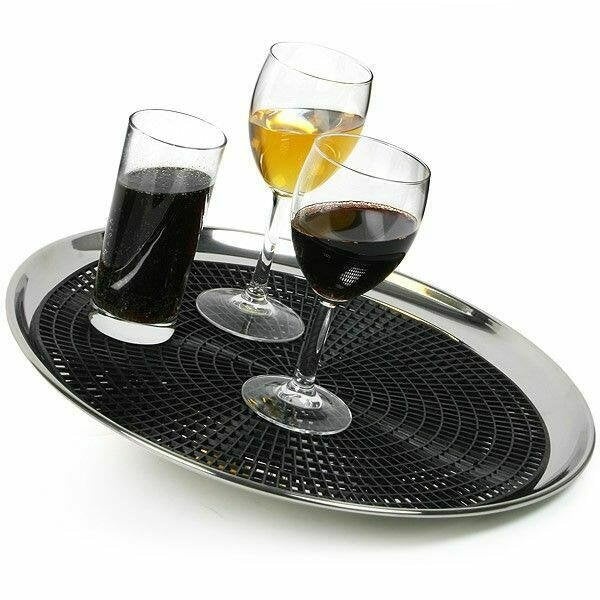
Anti-slip Måtte Til 41cm Bakke
Få et sikkert og stilfuldt køkken med Gozomos Anti-slip Måtte Til 41cm Bakke. Denne måtte er perfekt til at holde dine bakker og fade på plads, så du undgår uheld og spild. Med dens anti-slip overflade kan du være sikker på, at dine ting forbliver stabile og sikre. Vores måtte er lavet af høj kvalitet og er designet til at holde i lang tid. Og det bedste af det hele er, at den er på udsalg nu! Så skynd dig at få fat i denne fantastiske måtte til en billig pris, før tilbuddet slutter. Gozomo.dk tilbyder et bredt udvalg af barudstyr, herunder bardiske og barmåtter, til hjemmet og køkkenet. Vores produkter er af høj kvalitet og tilbydes til gode priser. Vi har alt, hvad du behøver for at skabe den perfekte baroplevelse derhjemme. Uanset om du er en erfaren bartender eller bare elsker at underholde gæster, har vi det rigtige udstyr til dig. Og med vores udsalg og tilbud kan du få det hele til endnu billigere priser. Gør dit hjem til det ultimative sted at nyde en drink med vores fantastiske barudstyr. Opgrader dit hjem med Gozomo produkter! Vores sortiment til boligen, køkkenet og hjemmet er nu på udsalg, så du kan få kvalitetsprodukter til fantastiske priser. Uanset om du leder efter køkkenudstyr, boligtilbehør eller praktiske løsninger til hjemmet, har vi det hele. Vores produkter er ikke kun billige, men også af høj kvalitet, så du får mest muligt for pengene. Gå ikke glip af vores fantastiske tilbud - besøg vores hjemmeside i dag og opgrader dit hjem til en overkommelig pris! Bestil haveservice nemt – Ring eller skriv til os i dag! Bestil Beskæring af hæk her
Brand: Beaumont
Category: Home & Garden > Kitchen & Dining > Kitchen Tools & Utensils > Sink Mats & Grids